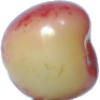
Label: Cherry Rainier 1